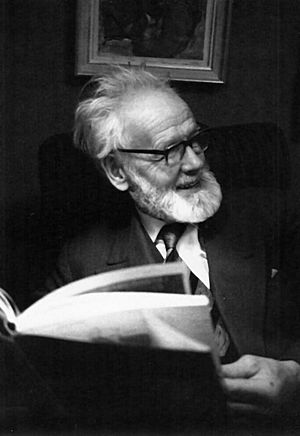
Gunnar Theander
Gunnar Theander kort før hans død
Gunnar Theander svensk / dansk maler og glaskunstner
Gunnar Karl Emanuel Theander var en dansk/svensk maler og glaskunstner. Han har blandt andet lavet den store fresko i I festsalen, "Theandersalen", på Stora Hotellet i Nybro og altertavlen i Nybro Kirke.